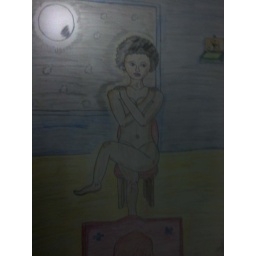
a lady sitting in the dark having withered all his clothes along with her happiness.